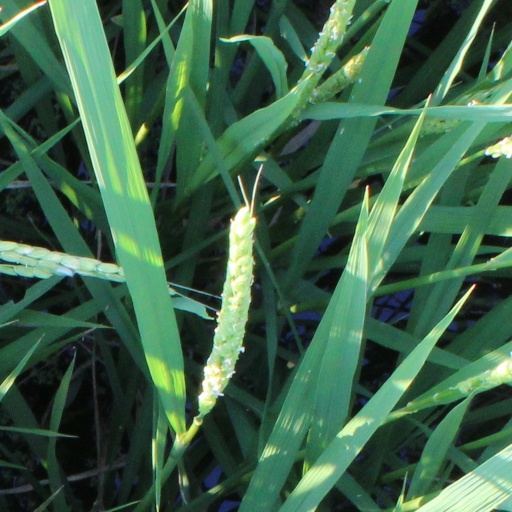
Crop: rice